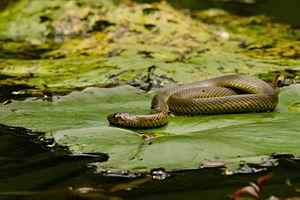
Enhydris est un genre de serpents de la famille des Homalopsidae.
Enhydris enhydris est une espèce de serpents de la famille des Homalopsidae.